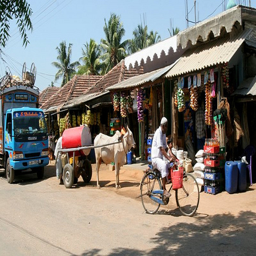
A man on a bike in front of a cow and a truck.
An oxen pulling a cart and a bright blue truck make deliveries to an outdoor market.
A white cow is towing a barrel of goods to the store.
A bicyclist rides past a cart pulled by a cow in a market.
A truck is driving behind a mule pulling cart and a man riding a bicycle.